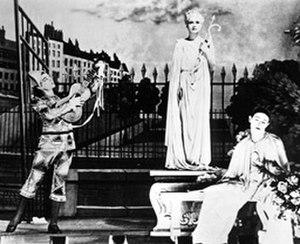
Les Enfants du paradis est un film français réalisé par Marcel Carné d'après un scénario de Jacques Prévert, sorti en mars 1945.
Henri Rust est un monteur d'origine néerlandaise, né Han Rust le 1ᵉʳ janvier 1906 aux Pays-Bas, mort le 2 mai 1996.
Les studios de la Victorine sont des studios de cinéma créés en 1919 à Nice.